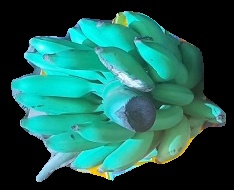
Variety: elakki-bale
Grade: grade2